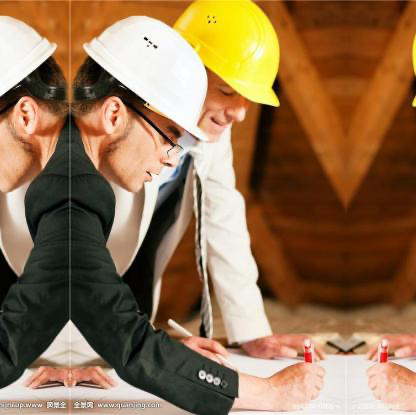
Objects in the image:
label: helmet
label: helmet
label: helmet